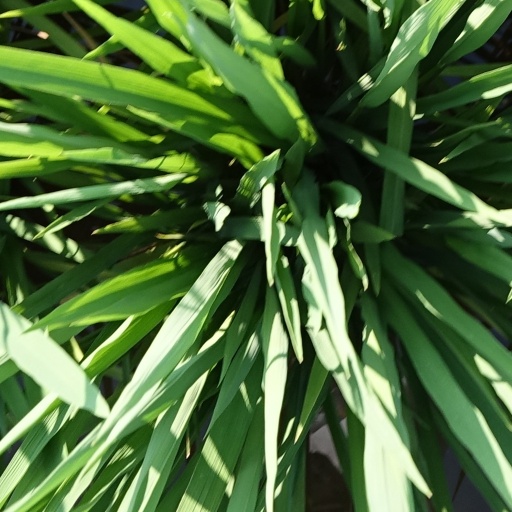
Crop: rice